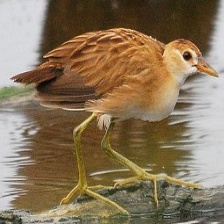
Species: WHITE BROWED CRAKE
Scientific name: AMAURORNIS CINEREA